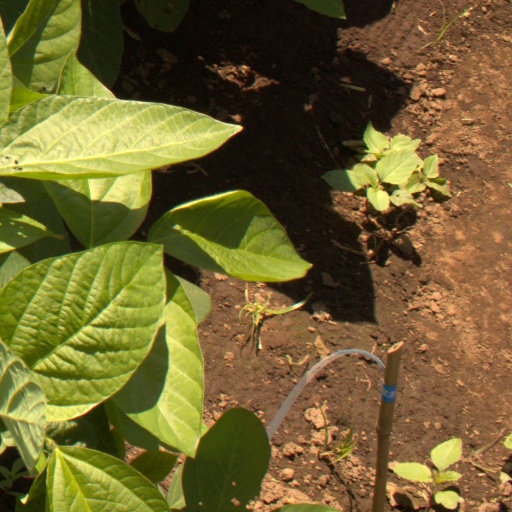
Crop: soybean